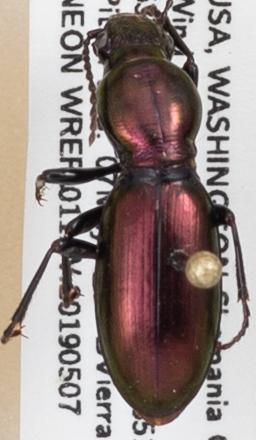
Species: Zacotus matthewsii
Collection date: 2019-05-07
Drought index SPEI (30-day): -0.734
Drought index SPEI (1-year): -2.09
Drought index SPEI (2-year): -1.45